Bernried station

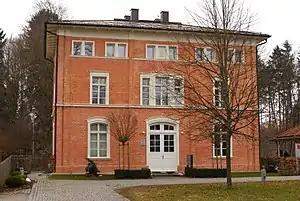
The station building in 2013

Bernried station is a railway station in the municipality of Bernried am Starnberger See, located in the Weilheim-Schongau district in Bavaria, Germany.